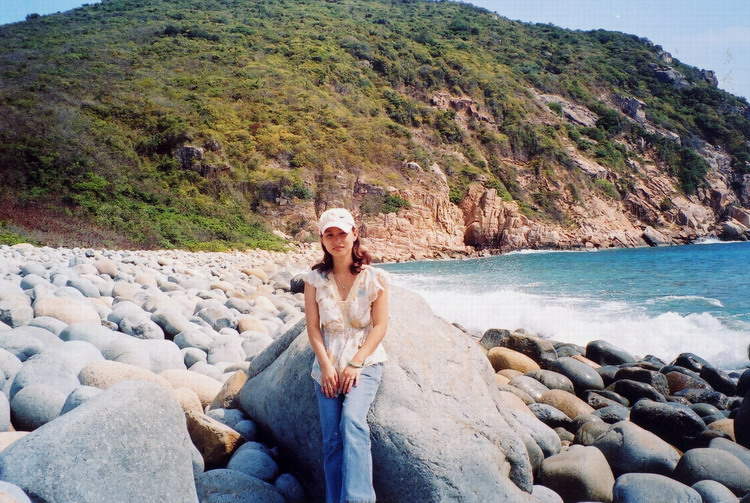
user: text: Hành động của cô gái trong ảnh thường gắn liền với hoạt động nào?
assistant: text: Chụp ảnh lưu niệm khi đi du lịch

user: text: Kể tên các yếu tố tự nhiên chính tạo nên cảnh quan trong ảnh và mối quan hệ vị trí của chúng?
assistant: text: Các yếu tố chính là núi (hoặc đồi), biển và bãi đá. Ngọn núi nằm phía sau và dọc bờ biển, còn bãi đá nằm giữa chân núi và biển.